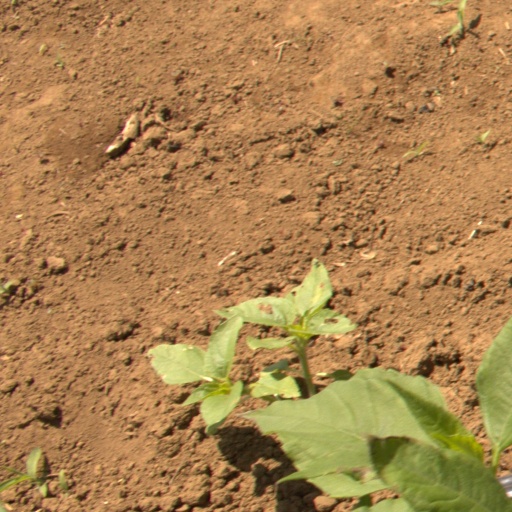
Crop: Jerusalem artichoke